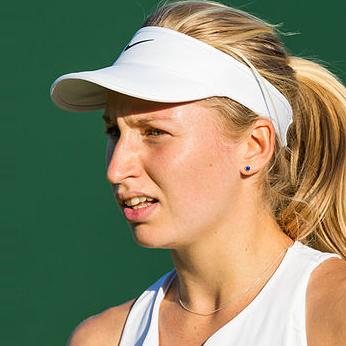
Age: 20